Manteca (song)

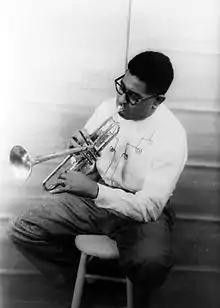
Dizzy Gillespie 1955

"Manteca" is one of the earliest foundational tunes of Afro-Cuban jazz. Co-written by Dizzy Gillespie, Chano Pozo and Gil Fuller in 1947, it is among the most famous of Gillespie's recordings (along with the earlier "A Night in Tunisia") and is "one of the most important records ever made in the United States", according to Gary Giddins of "The Village Voice". "Manteca" is the first tune rhythmically based on the clave to become a jazz standard.